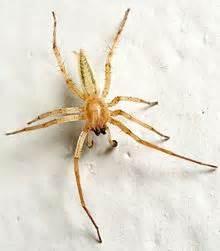
spider